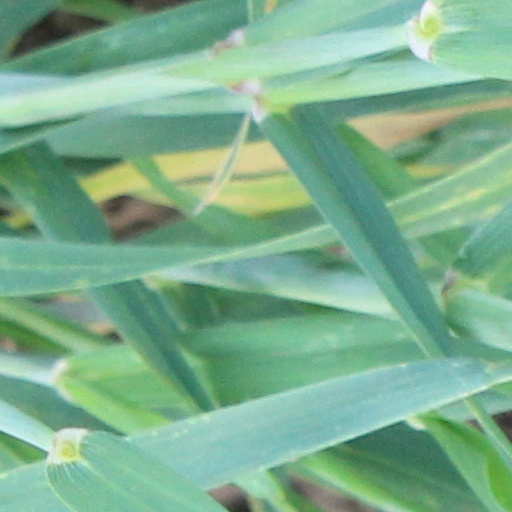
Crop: wheat